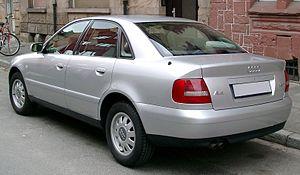
L'Audi A4 est une berline familiale construite par la marque allemande Audi et une voiture de classe moyenne.